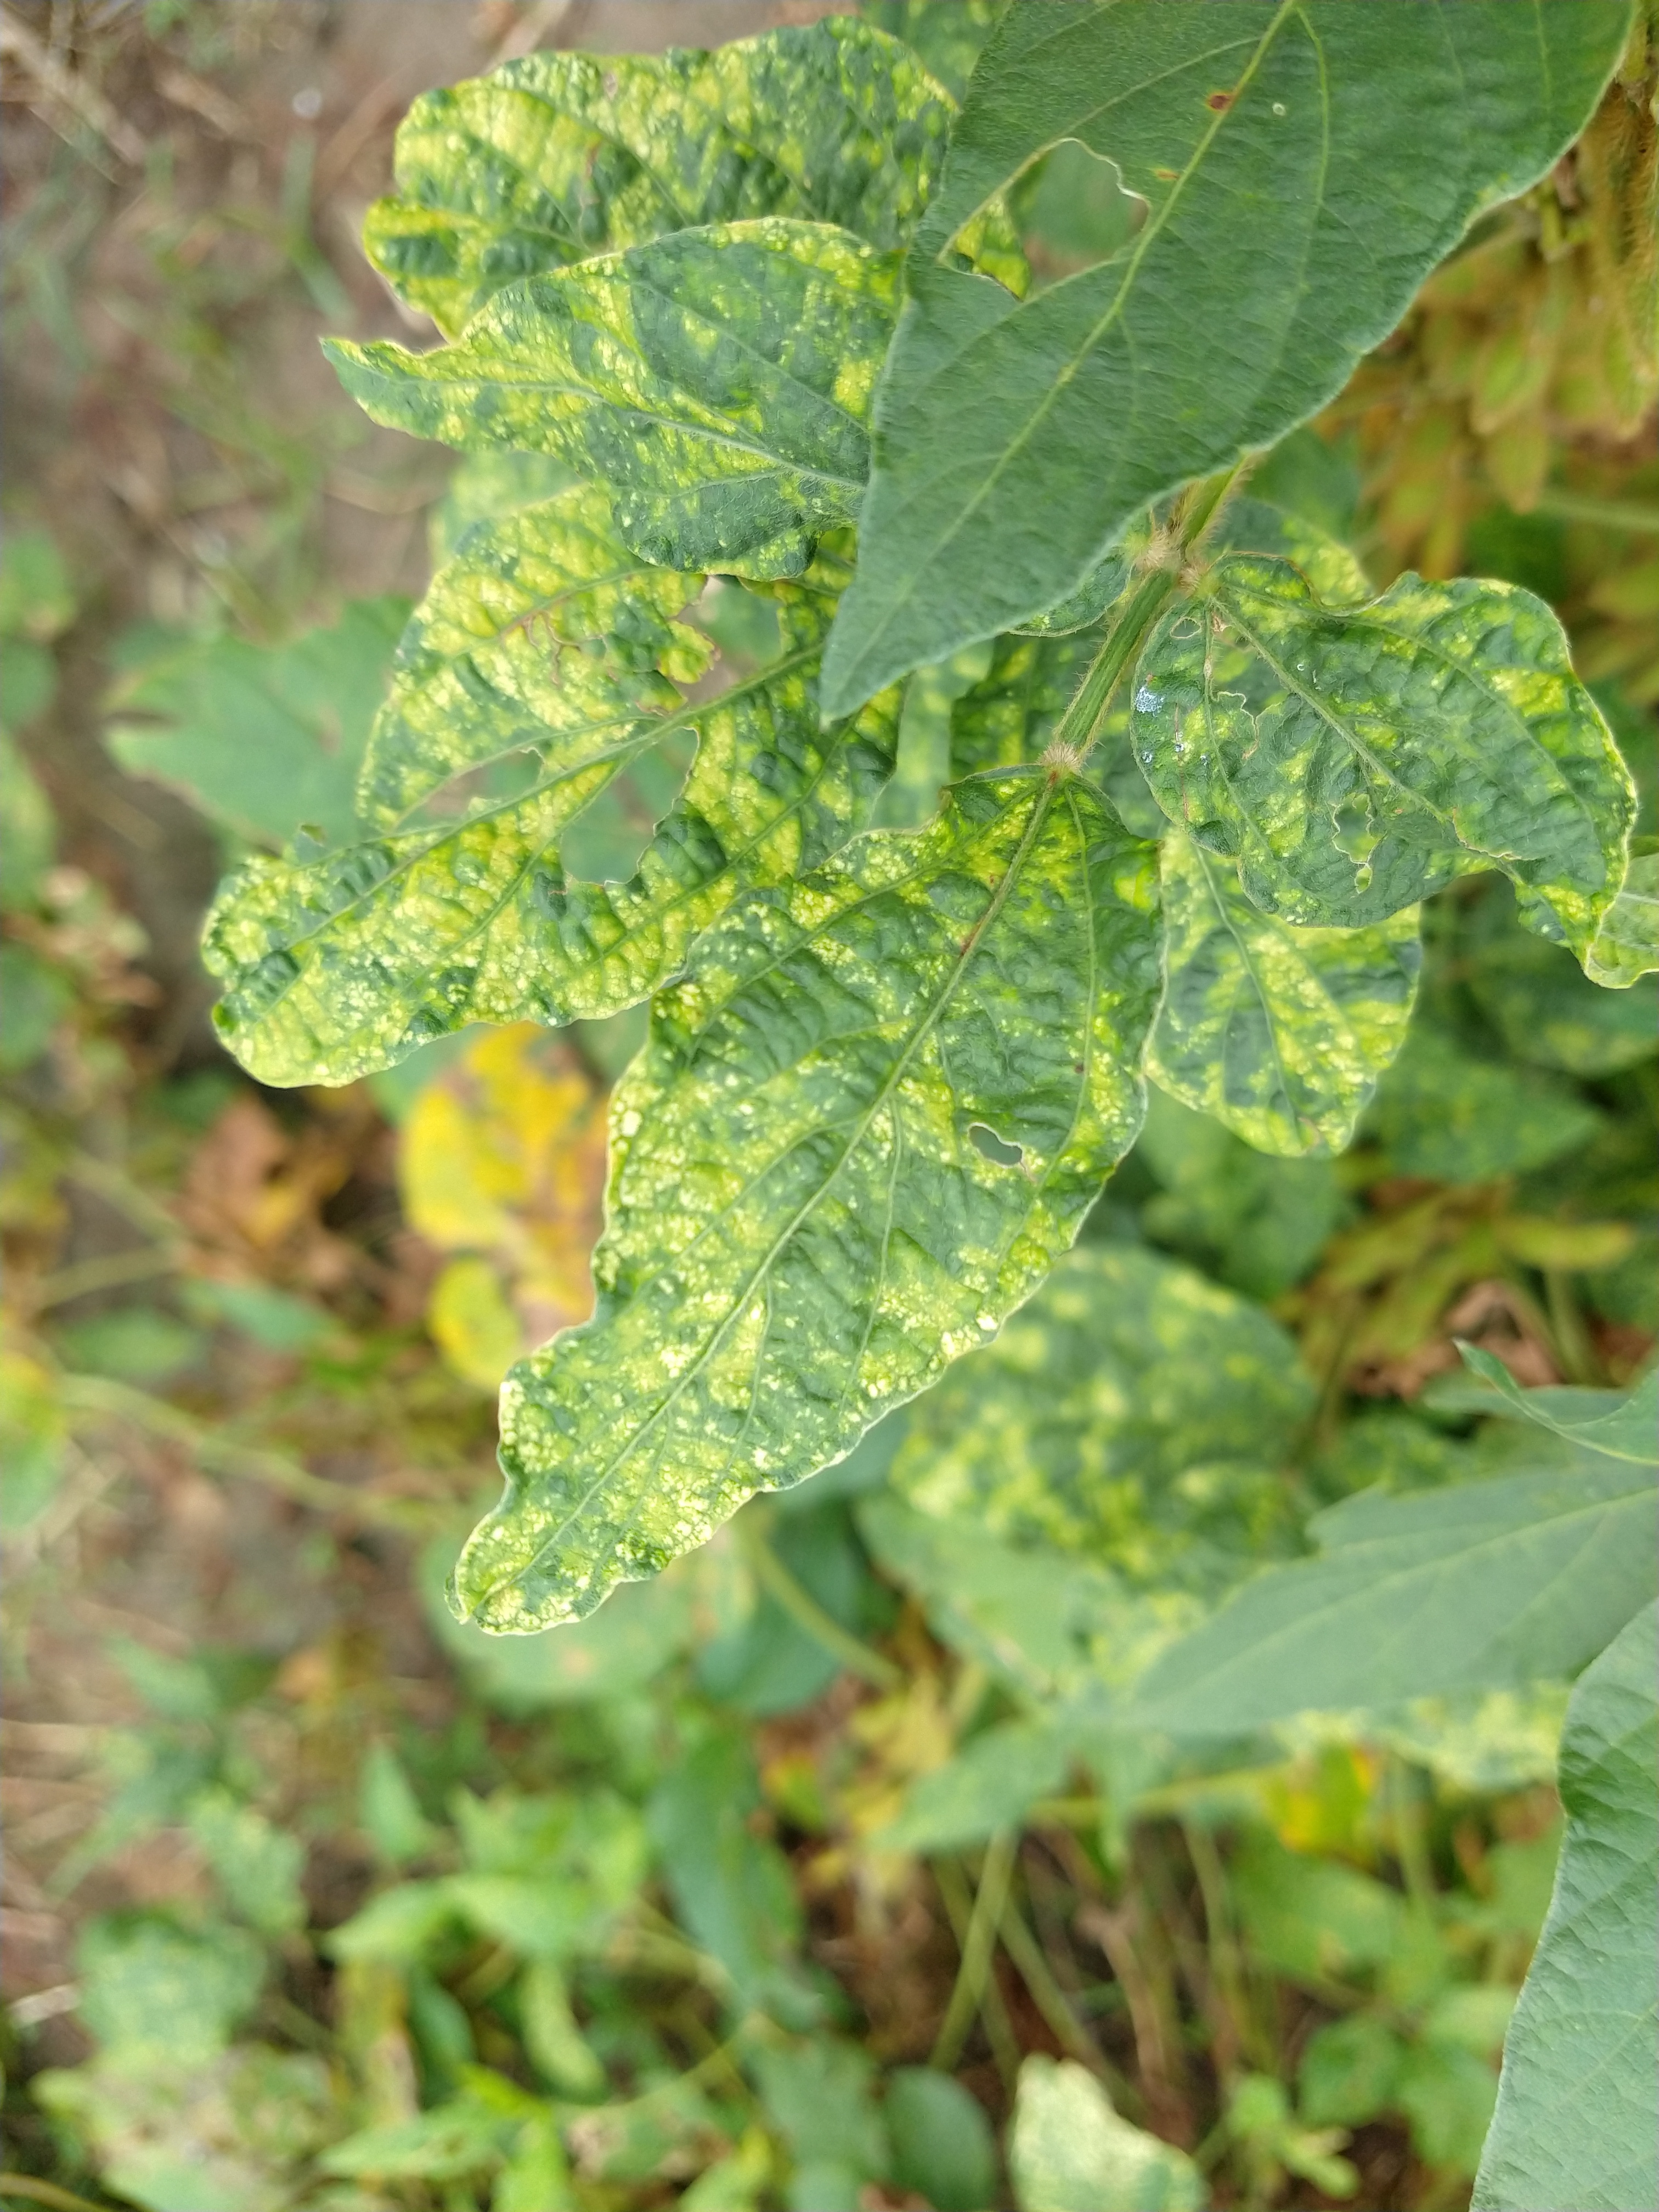
Label: Disease